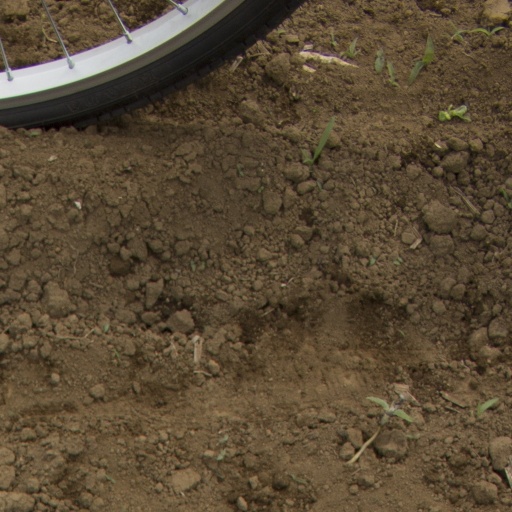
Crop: Jerusalem artichoke